Garry Moore (mayor)

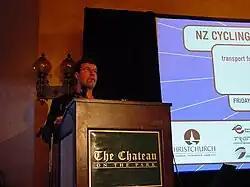
Garry Moore opening the 2001 NZ Cycling Conference

In 1989, Moore was elected to the Area Health Board, which can be seen as early predecessors of the District Health Boards. Starting in 1992, he served two terms as councillor, before he was elected mayor in the 1998 local body elections. He announced that he would not stand for re-election in the 2007 local body elections. Former television host Bob Parker succeeded Moore as mayor of Christchurch in October 2007.